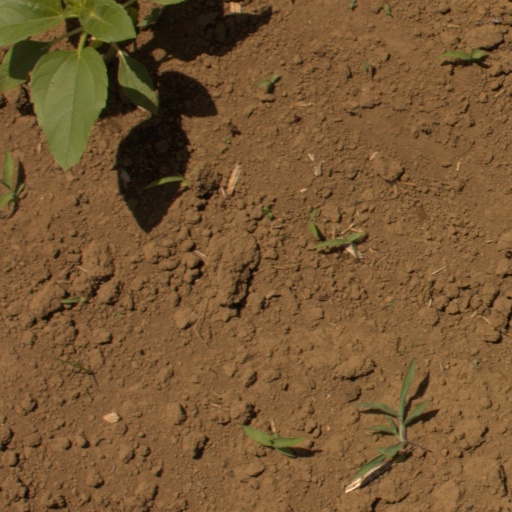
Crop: Jerusalem artichoke